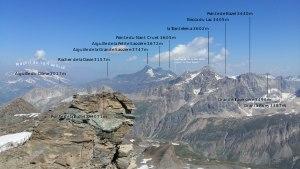
Les Alpes grées ou Alpes graies désignent un sous-ensemble et un massif des Alpes franco-italiennes à cheval sur les régions de la Vallée d'Aoste et du Piémont et le département de la Savoie, auxquels on peut adjoindre la Haute-Savoie et le canton du Valais.